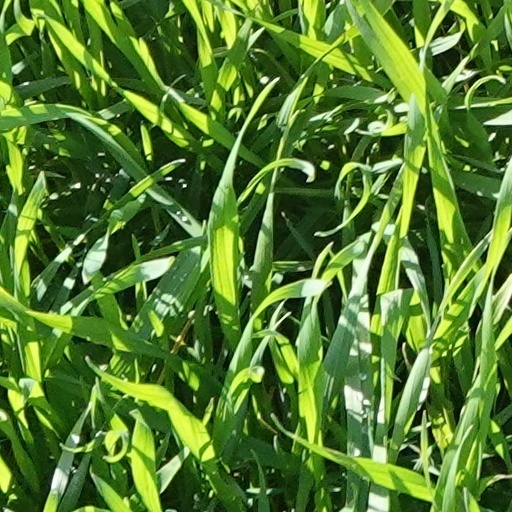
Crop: wheat